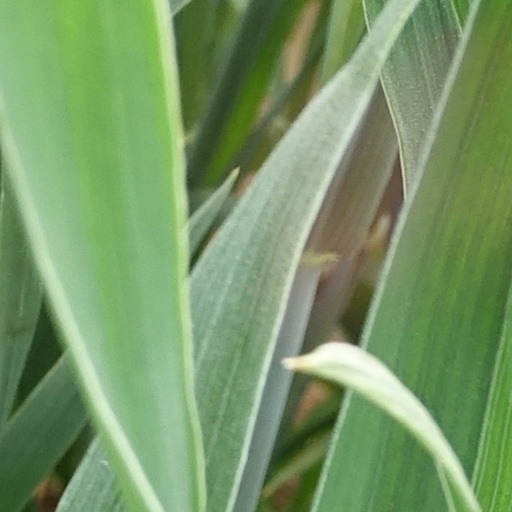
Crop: wheat